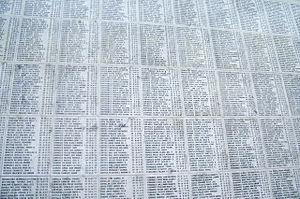
Mémorial en hommage aux victimes assassinées par la dictature militaire d'Augusto Pinochet, entre 1973 et 1990, au cimetière de Santiago. Une partie des noms des militants politiques exécutés. Español: Monumento en el Cementerio General de Santiago Chile, que contiene una lista de victimas de la dictadura militar de Chile, entre 1973 y 1990.
La dictature militaire d'Augusto Pinochet gouverna le Chili pendant 16 ans, du coup d'État du 11 septembre 1973 jusqu’au 11 mars 1990, à la suite du référendum de 1988.
Augusto Pinochet [auɡusto pinɔʃɛ], né le 25 novembre 1915 à Valparaíso et mort le 10 décembre 2006 à Santiago, est un militaire et homme d'État chilien, président de la République du 17 décembre 1974 au 11 mars 1990.